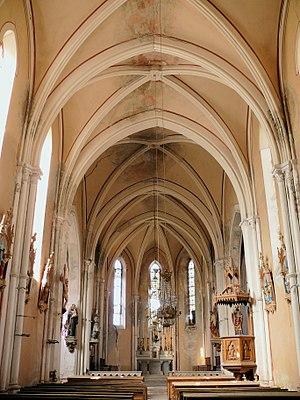
Villar-d'Arêne - Église Saint-Martin
Villar-d'Arêne, orthographiée localement Villar-d'Arène ou Villar d'Arène, est une commune française située dans le département des Hautes-Alpes, en région Provence-Alpes-Côte d'Azur. Elle fait historiquement partie de l'Oisans, bien qu'administrativement elle se rattache au Briançonnais depuis la création des départements après la Révolution française de 1789. Commune rurale, elle a compté au minimum 155 habitants en 1975, évoluant depuis plusieurs années, elle regroupe 330 habitants en 2014, répartis entre un village principal et plusieurs hameaux.